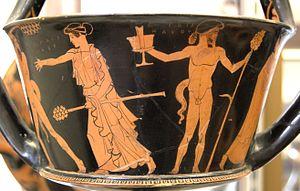
Silènes et ménades, canthare attique à figures rouges, v. 460 av. J.-C.
Dans la mythologie grecque, puis romaine, le thyrse est un grand bâton évoquant un sceptre.